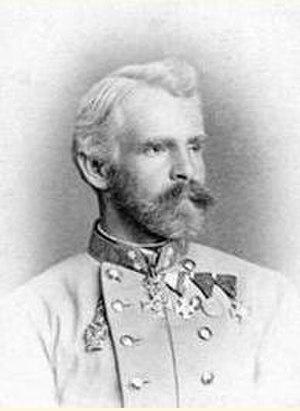
Guillaume-Nicolas de Wurtemberg est né le 20 juillet 1828 à Carlsruhe et mort le 6 novembre 1896 à Merano Autriche-Hongrie, est un général autrichien et wurtembergeois.